Bill Staley

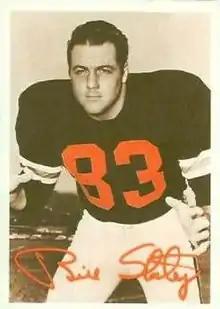

William Patrick Staley (born September 9, 1946) is an American former professional football player who was a defensive end for five years in the American Football League (AFL) and National Football League (NFL). He played a total of 49 games, including two seasons with the Cincinnati Bengals and three with the Chicago Bears